Garden Court Condominiums

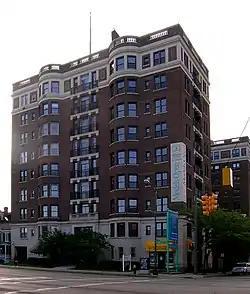

Garden Court Condominiums (originally Garden Court Apartments) is a condominium building located at 2900 East Jefferson Avenue in Detroit, Michigan. It was listed on the National Register of Historic Places in 1985.